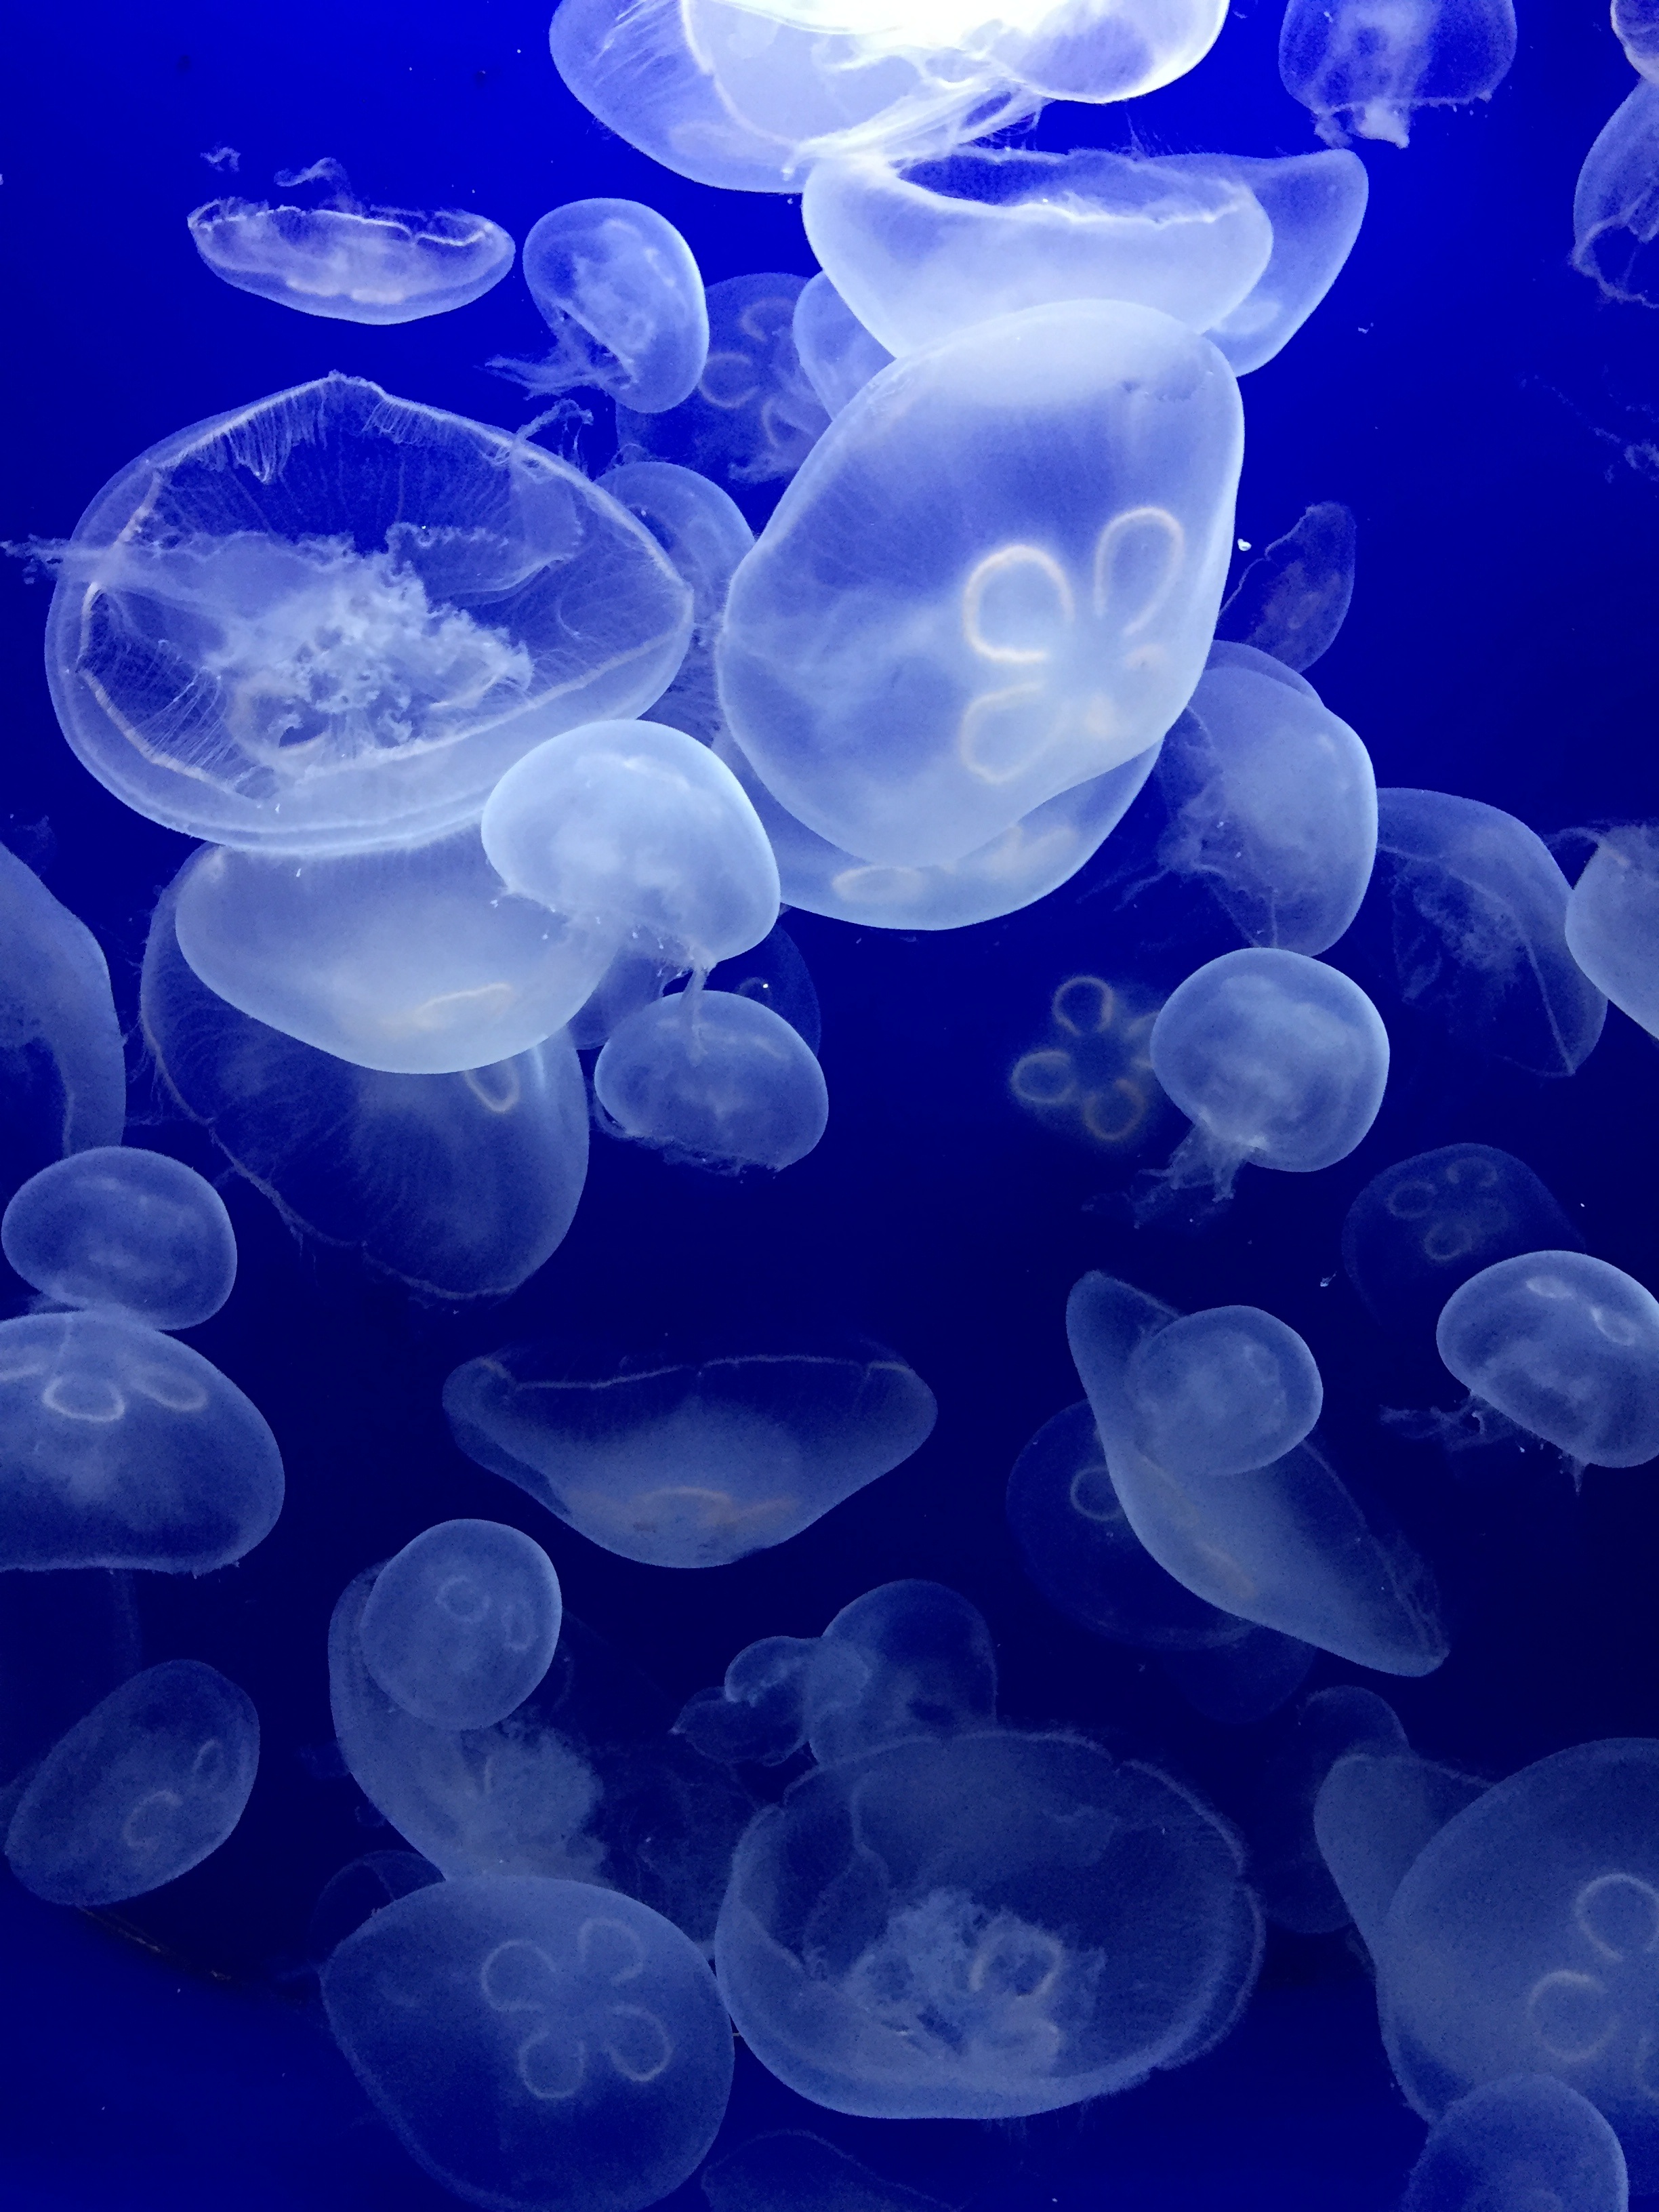
sea, petal, biology, jellyfish, blue, invertebrate, family, meditation, aquarium, cnidaria, meditative, organism, sea animals, water animals, marine biology, marine invertebrates, scyphozoa, life form